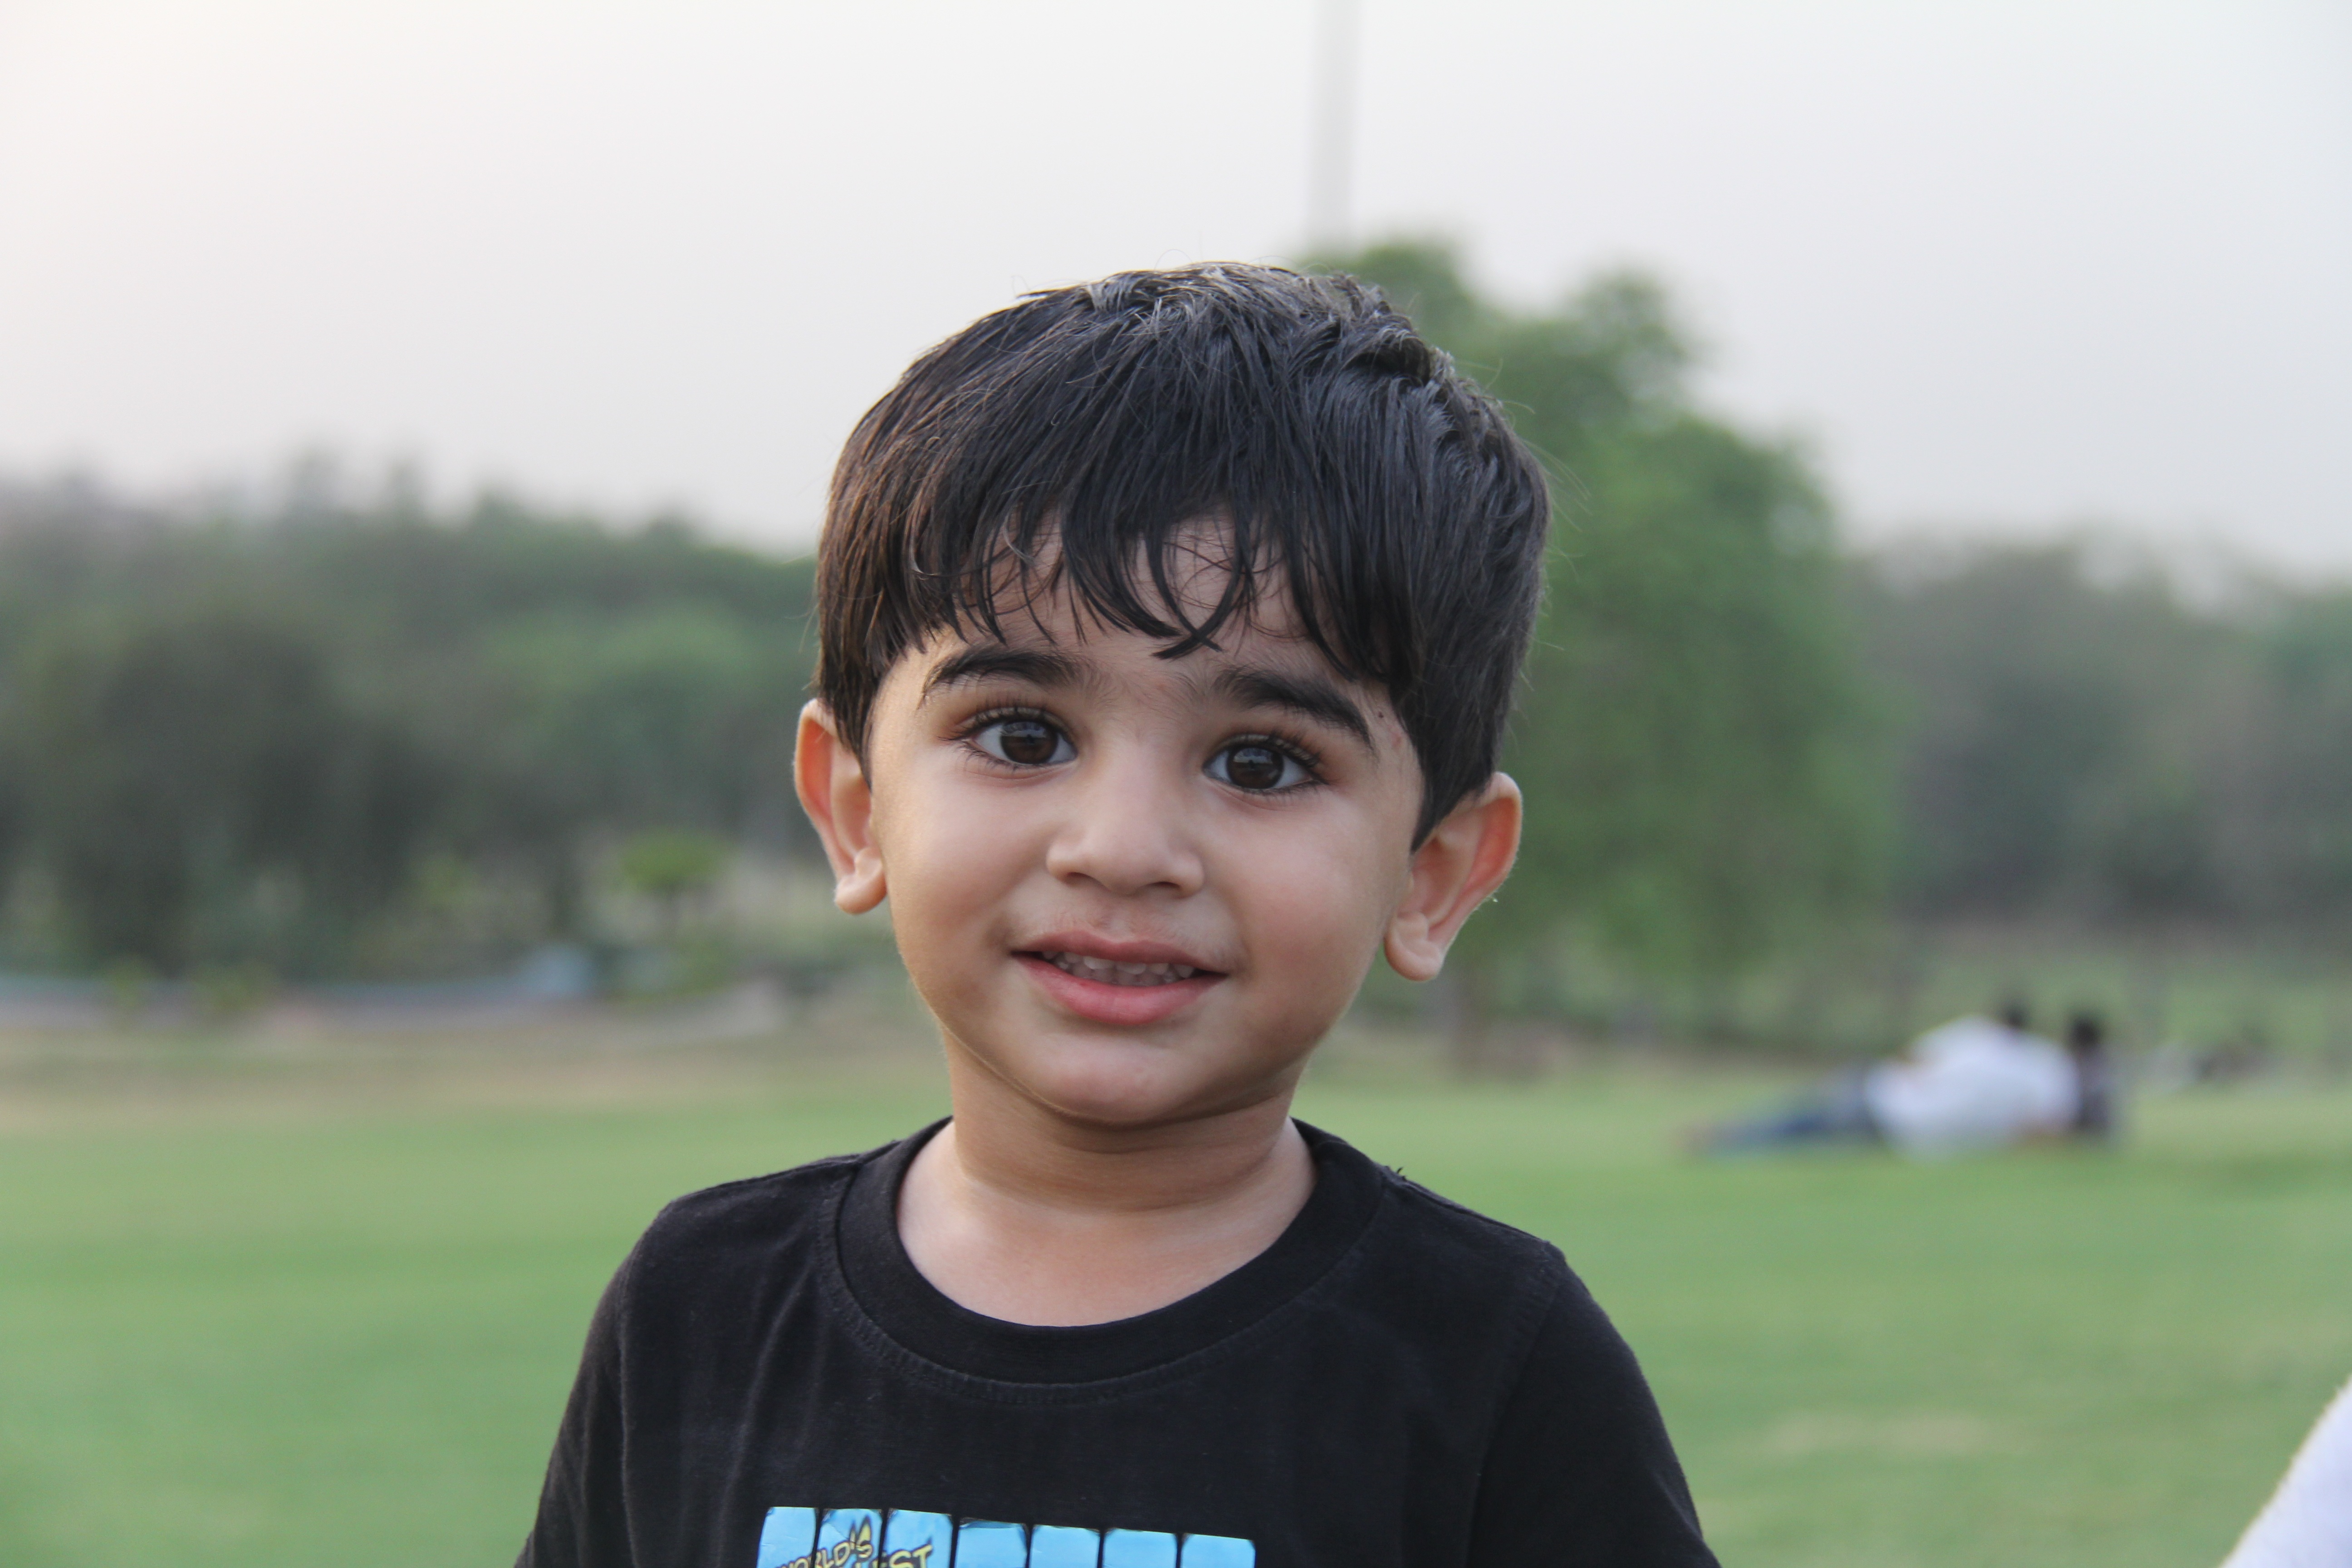
person, people, boy, male, portrait, child, facial expression, hairstyle, smile, family, toddler, day